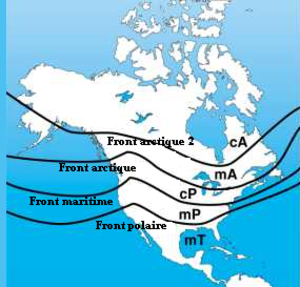
Un front météorologique est une surface de discontinuité étendue, qui sépare deux masses d’air ayant des propriétés physiques différentes. Le concept a été développé au début du XXᵉ siècle par les météorologues norvégiens pour expliquer le comportement de l'atmosphère dans les latitudes moyennes terrestres : la formation des nuages, des précipitations, des dépressions et des anticyclones ainsi que leur déplacement. Le développement de la météorologie depuis cette époque a permis de démontrer que les fronts sont une conséquence des forces en jeu plutôt que leur cause mais la représentation est maintenant tellement répandue qu'ils sont toujours largement utilisés dans les présentations météo.
Une masse d'air en météorologie ou en climatologie est une zone de l'atmosphère où les conditions de température, de pression et d'humidité principalement, sont homogènes. Une masse d'air se définit donc comme une zone stable au sens des paramètres physiques mesurés en son sein.
La météorologie tropicale est la partie de la science météorologique qui étudie les phénomènes et la circulation atmosphérique dans ou provenant de la région s'étendant à 25 degrés, nord et sud, de l'équateur. Cette zone est caractérisée par une faible influence de la force de Coriolis, une circulation saisonnière stable, des températures généralement élevées et des précipitations convectives.